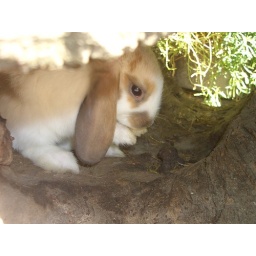
Little bunny Mochi sitting in the tree stump :)